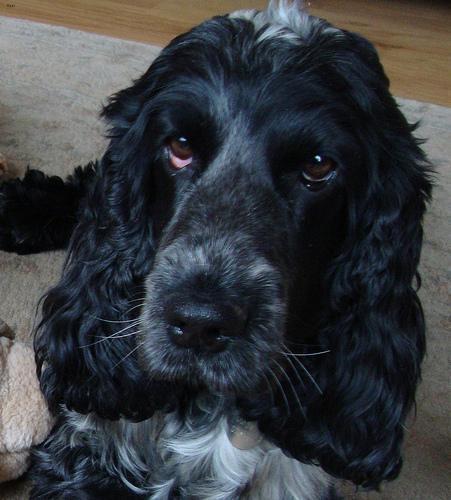
english cocker spaniel